To Babel and Back

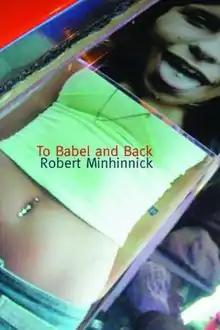
Cover of the first edition (2005)

To Babel and Back is a collection of essays by Welsh author Robert Minhinnick. Published by Seren in 2005, it won the Wales Book of the Year in 2006.